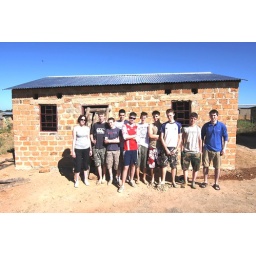
Michael's division standing in front of the house they have built